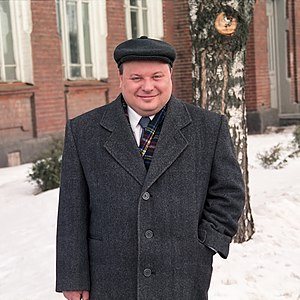
Jegor Gajdar
Jegor Timurovitj Gajdar var en russisk økonom og politiker.